Esther Dyson

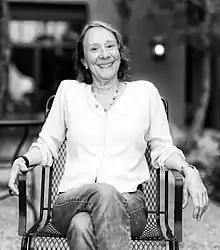
Esther Dyson in 2018 at the Clock of the Long Now

Esther Dyson (born 14 July 1951) is a Swiss-born American investor, journalist, author, commentator and philanthropist. She is the executive founder of Wellville, a nonprofit project focused on improving equitable wellbeing. Dyson is also an angel investor focused on health care, open government, digital technology, biotechnology, and outer space. Dyson's career now focuses on health and she continues to invest in health and technology startups.